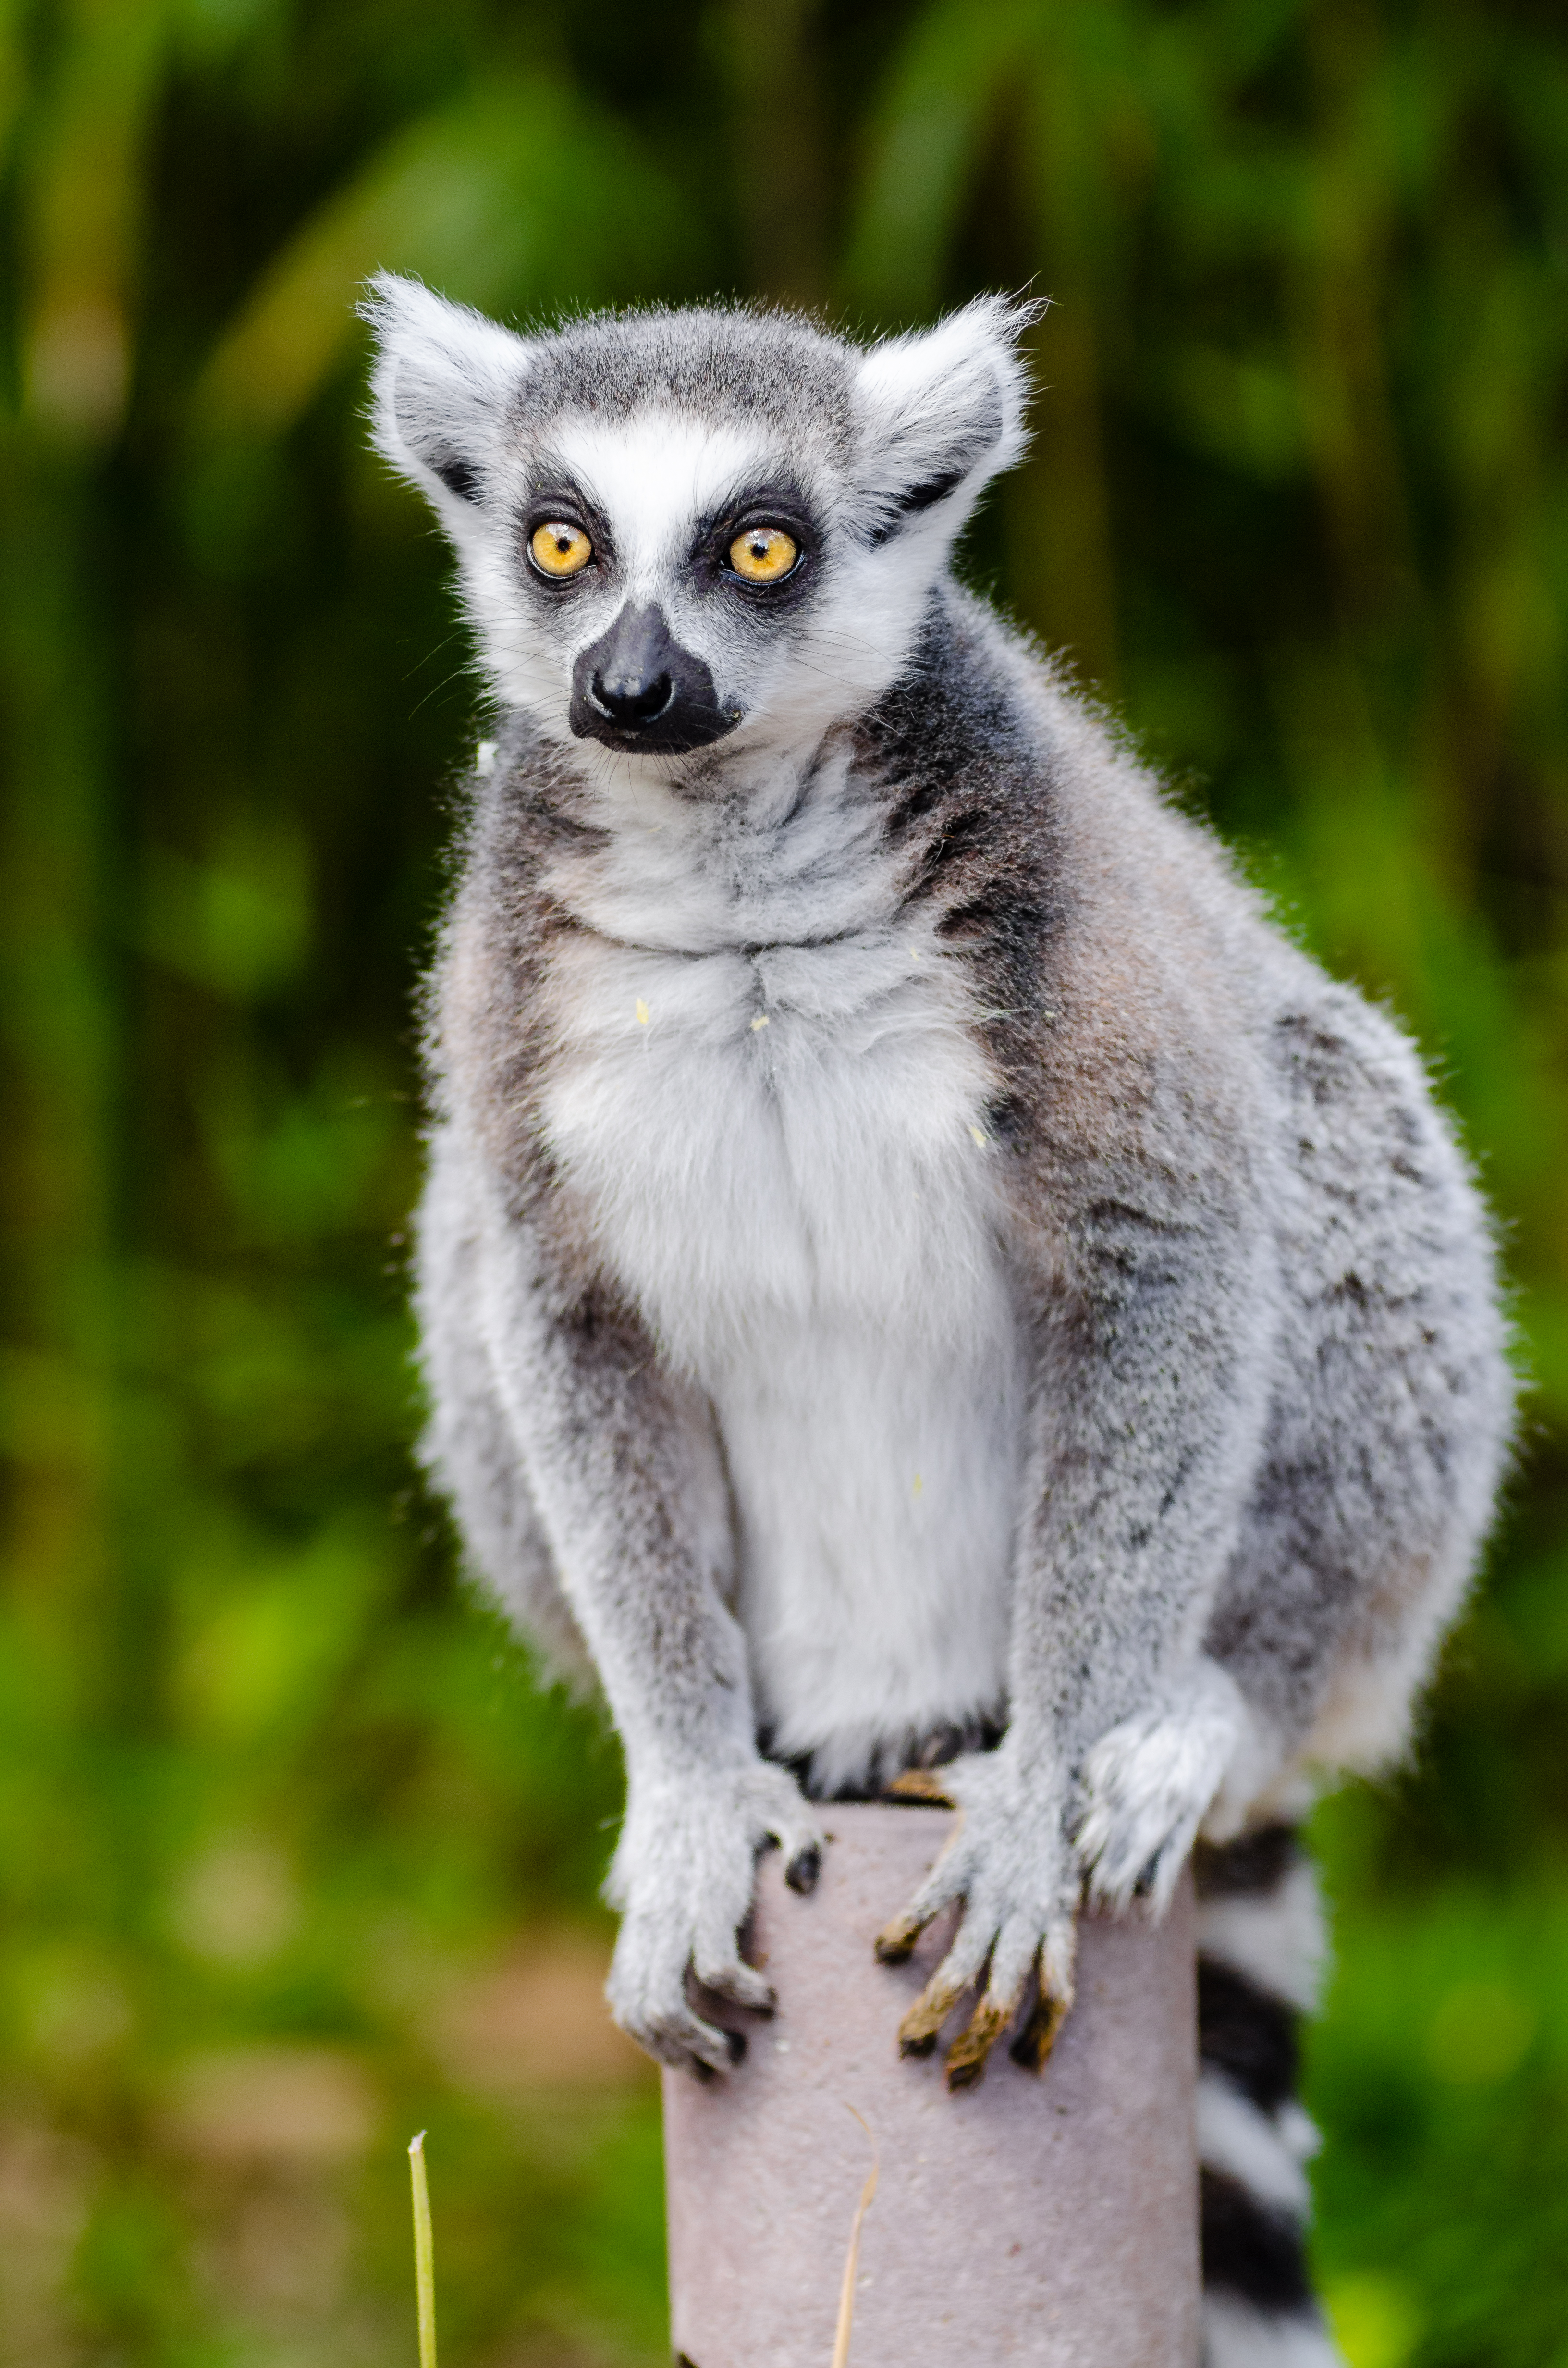
animal, wildlife, zoo, mammal, fauna, primate, madagascar, vertebrate, lemur